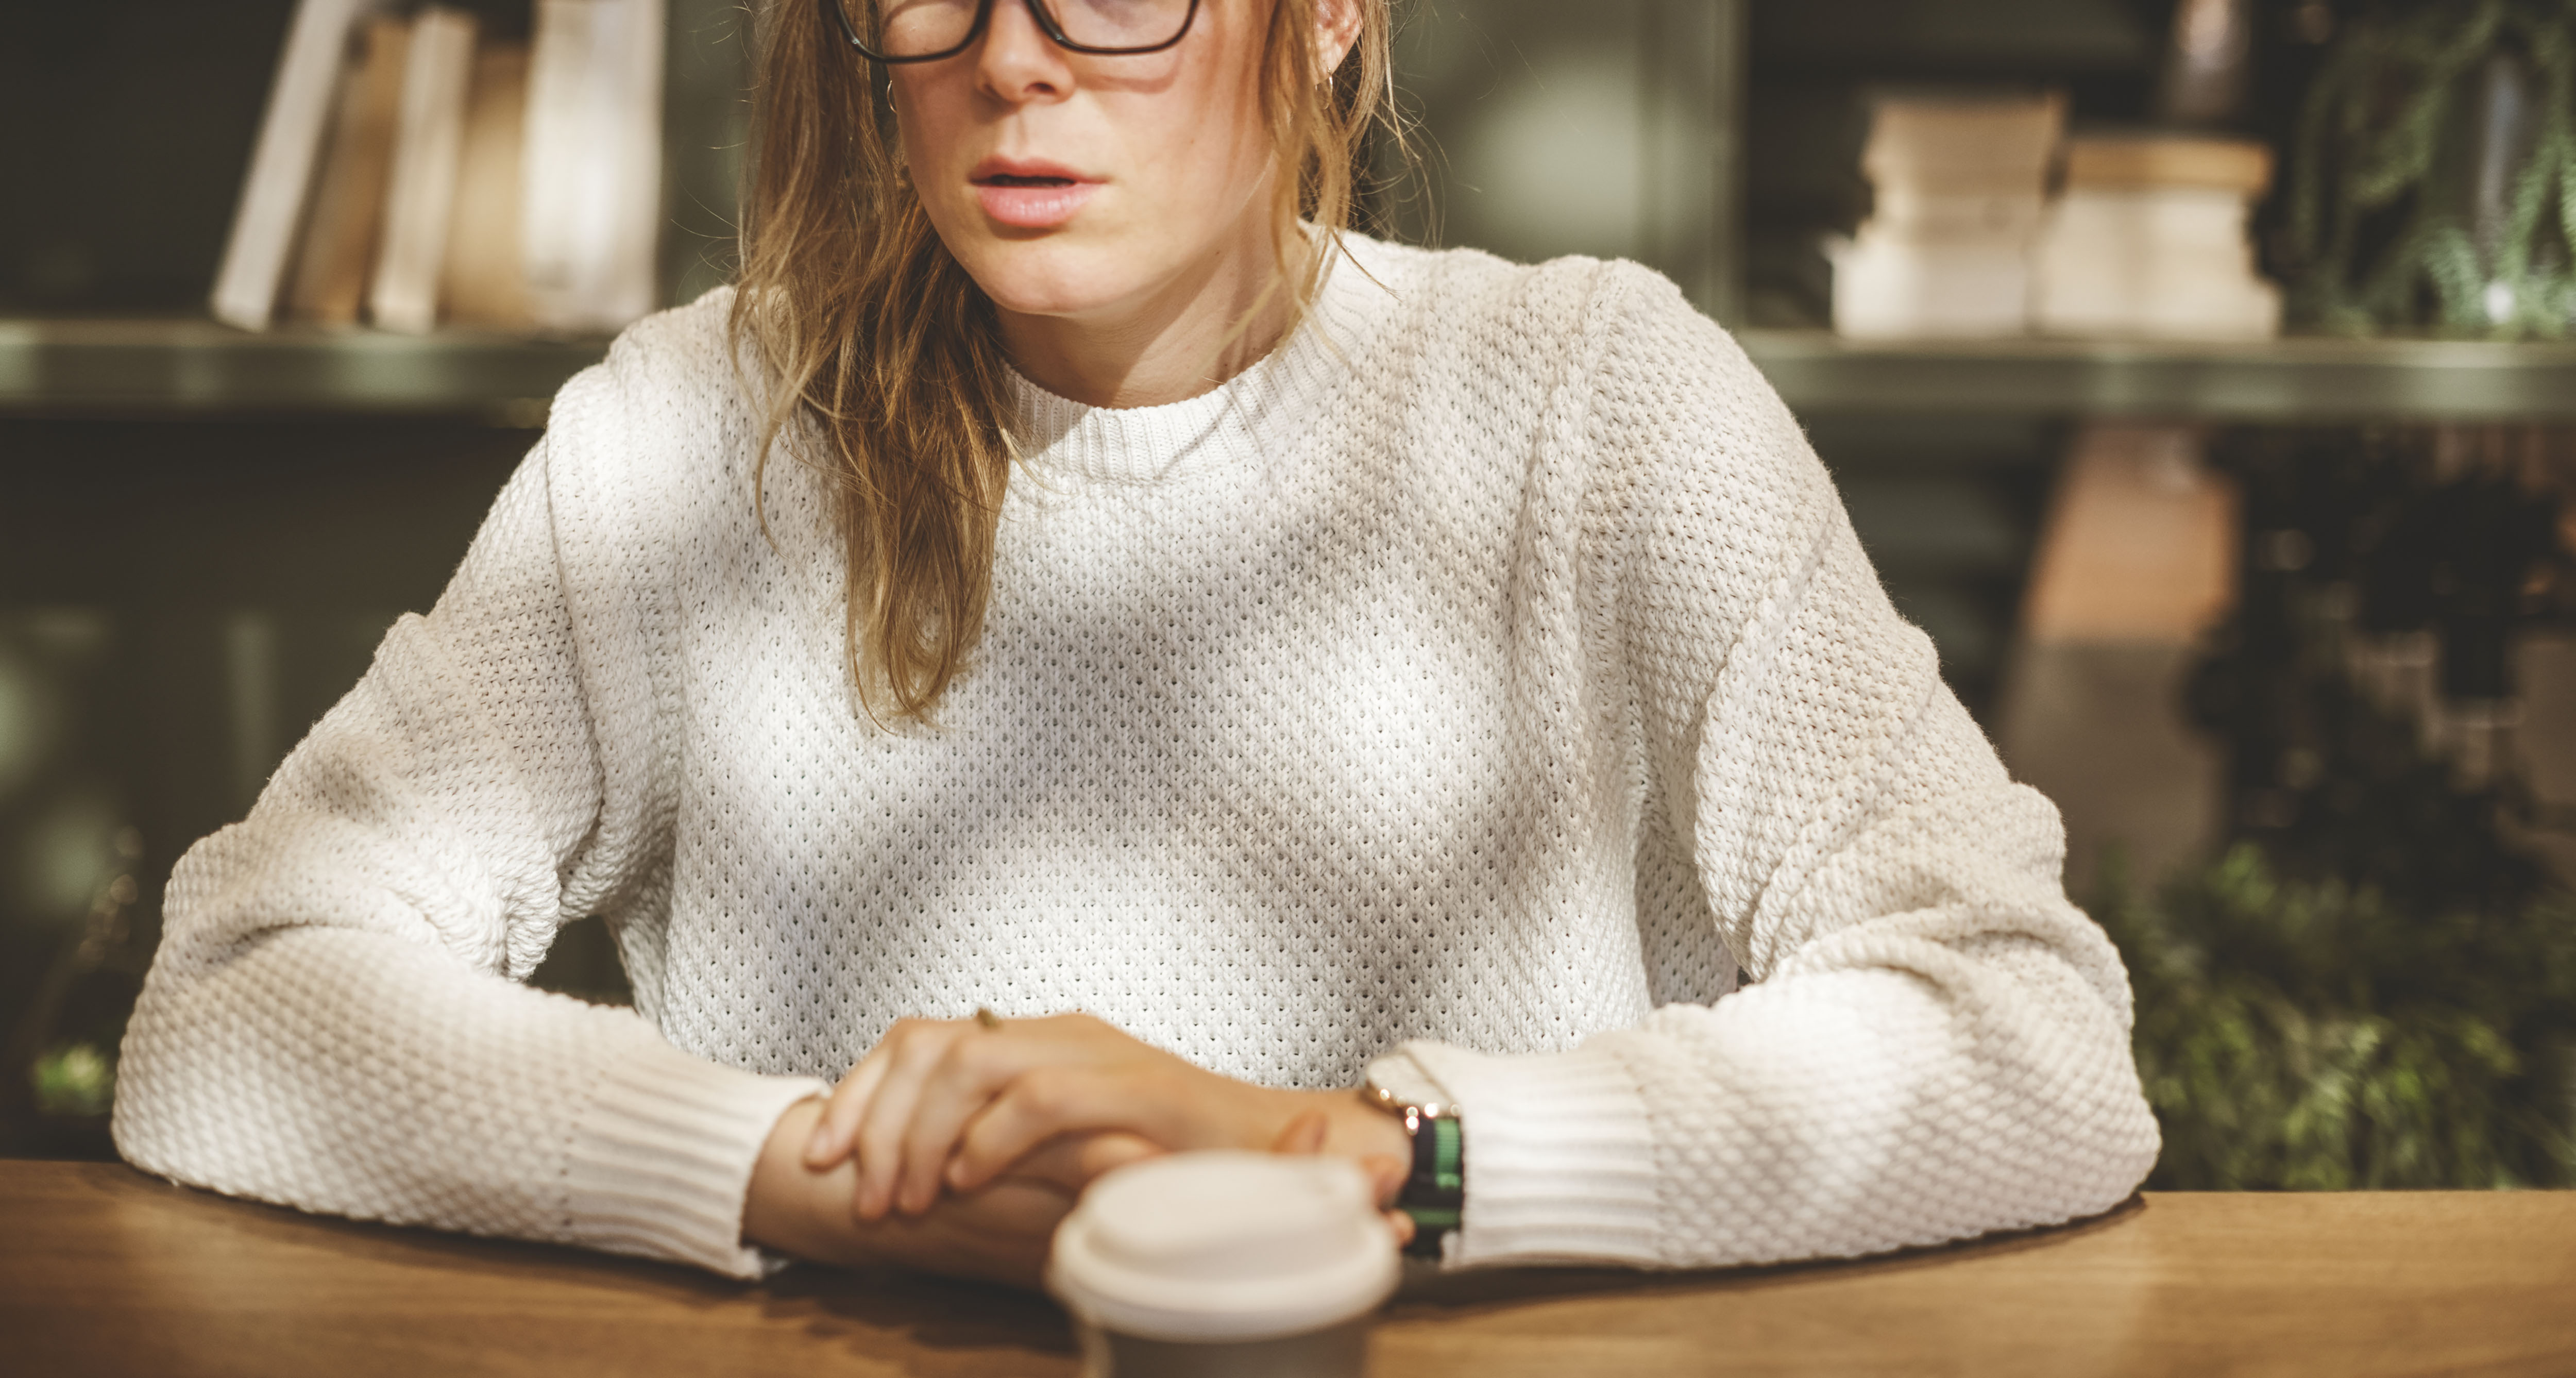
aroma, aromatic, awake, beverage, break, breakfast, brewed, cafe, caffeine, calm, cappuccino, cheerful, chill, closeup, coffee, coffee break, coffee culture, coffee house, cup, decaf, delicious, drink, enjoy, espresso, flavor, fresh, holiday, hot chocolate, hot drink, latte, lifestyle, mania, mocha, morning, portrait, refreshment, relax, takeaway, tasty, weekend, woman, fashion, outerwear, knitting, neck, girl, sweater, pattern